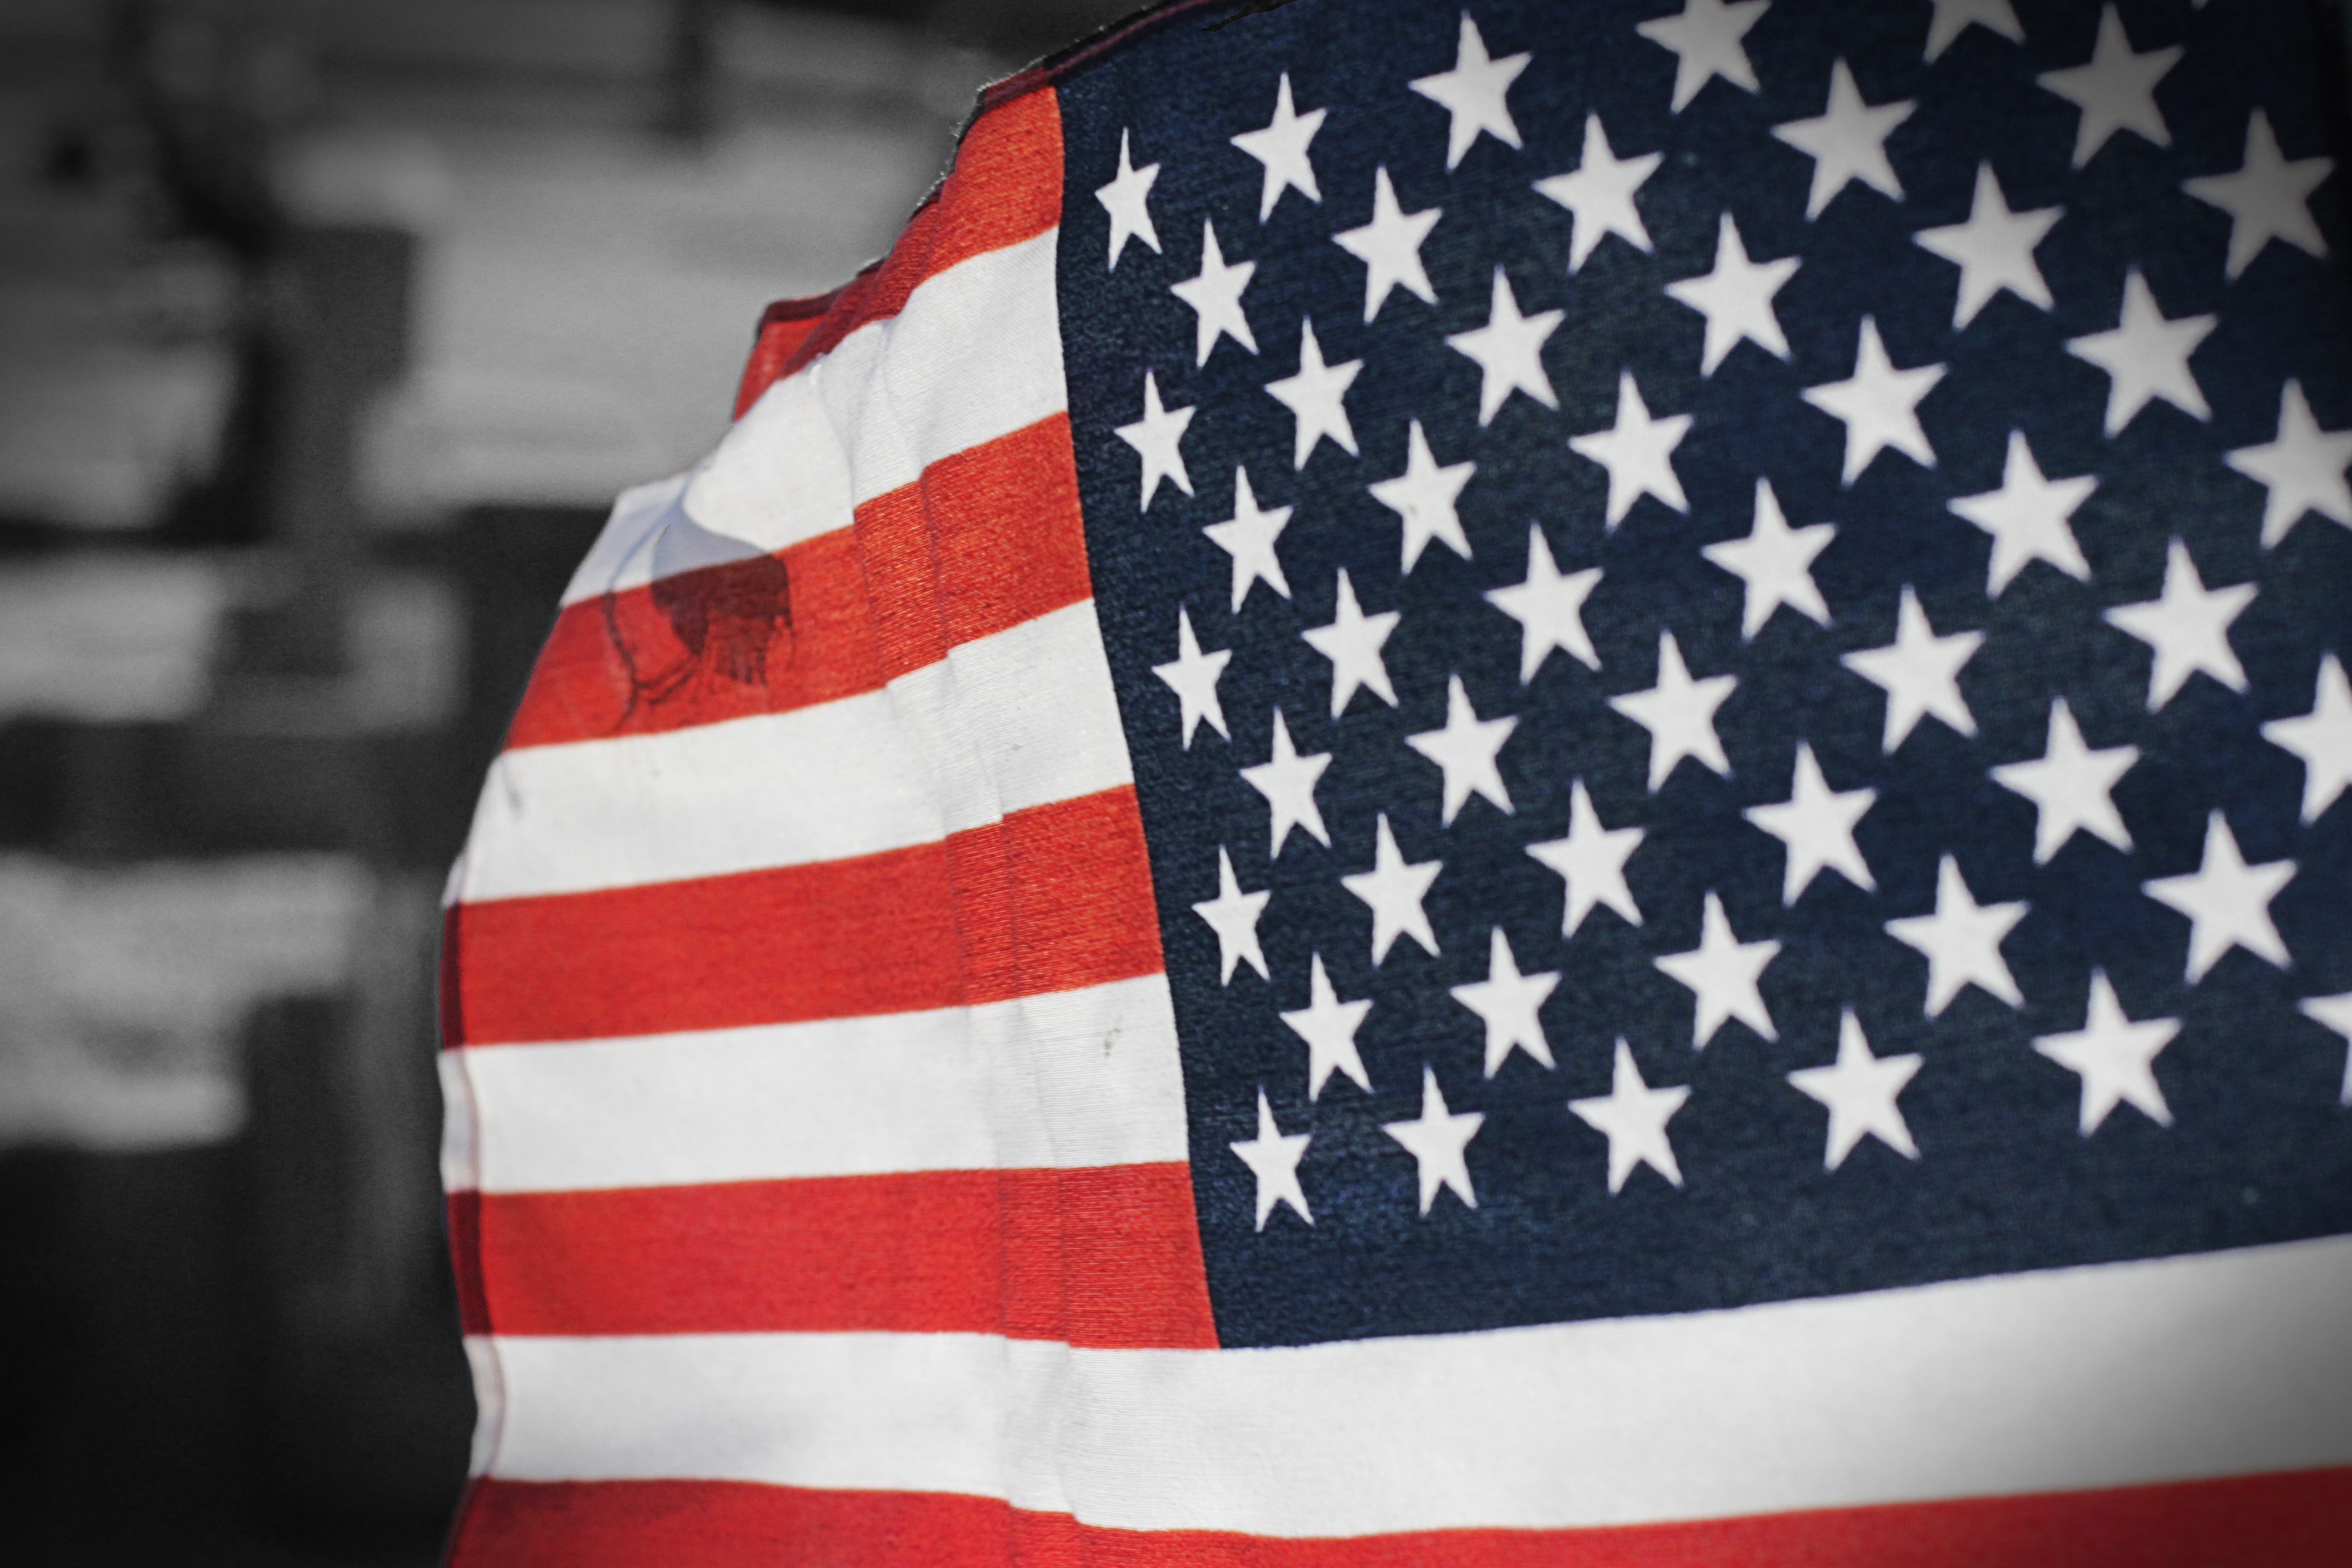
white, red, flag, blue, clothing, cemetery, art, patriot, lost, flag of the united states